Controversies of Mahmoud Ahmadinejad

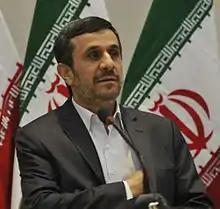
Mahmoud Ahmadinejad

Controversies of the former Iranian President Mahmoud Ahmadinejad included criticism after his election victory on June 29, 2005.